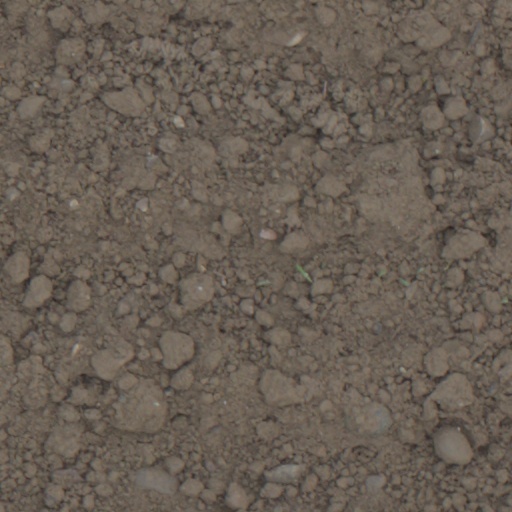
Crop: wheat